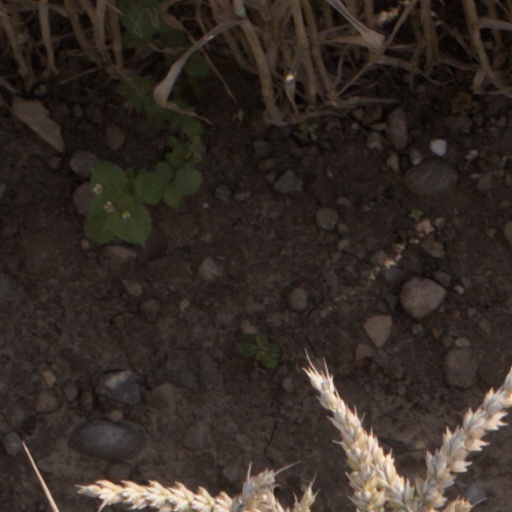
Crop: wheat